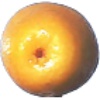
Label: Kumquats 1